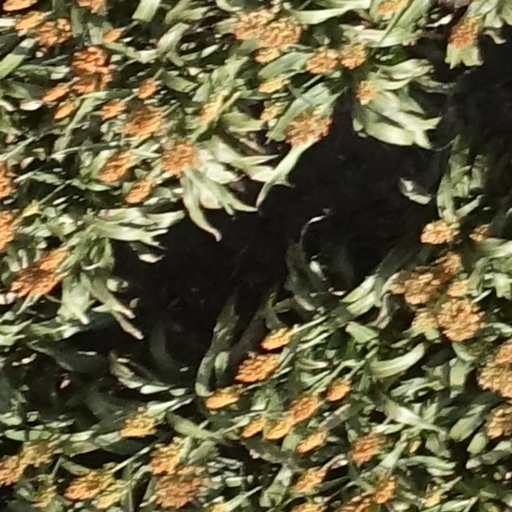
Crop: sorghum